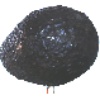
Label: Avocado ripe 1